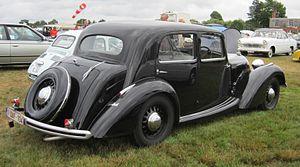
La Talbot « Minor » Type T4 est une automobile de taille moyenne produite par Talbot France entre 1937 et 1940.